Franz Woidich

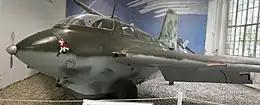
Messerschmitt Me 163 at the "Luftwaffenmuseum" in Berlin-Gatow

Woidich was transferred to "Ergänzungsstaffel" (Training/Supplement Squadron) of "Jagdgeschwader" 400 (JG 400–400th Fighter Wing) for conversion training to the Messerschmitt Me 163 rocket powered aircraft on 11 August 1944. As a "Staffelkapitän" of the 6. "Staffel" of JG 400 he claimed one of the very rare aerial victories while flying the Me 163 rocket fighter on 22 April 1945.